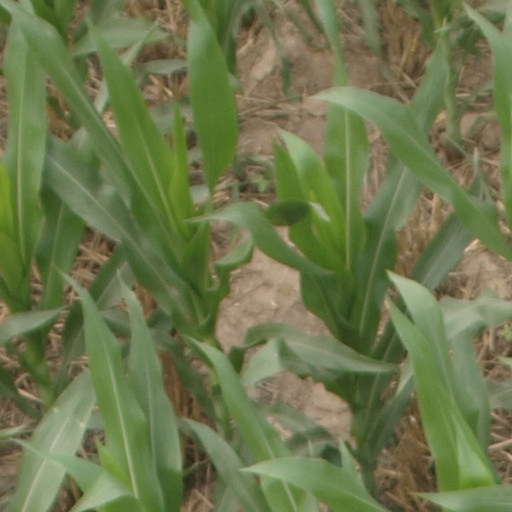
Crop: maize; corn